Jah Hut language

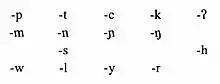
Word-final codas in Jah Hut

Jah Hut does not contain open major syllables in word-final positions. Conversely, the language contains 15 consonants that can be used to close a syllable. Further, in the context in which a nasalized vowel or consonant occurs earlier in a given word, the final stop is broken down into a nasal and glottal stop.